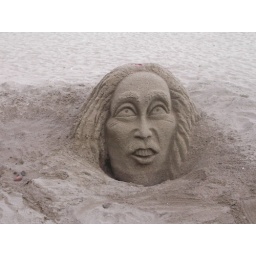
head made of sand (by artists) on the beach in Barcelona